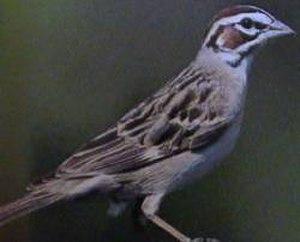
Bruant à joues marron